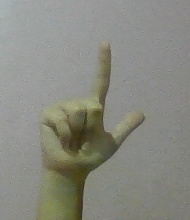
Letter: laam